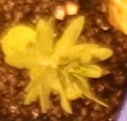
Label: Flax